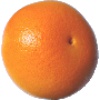
Label: Grapefruit Pink 1